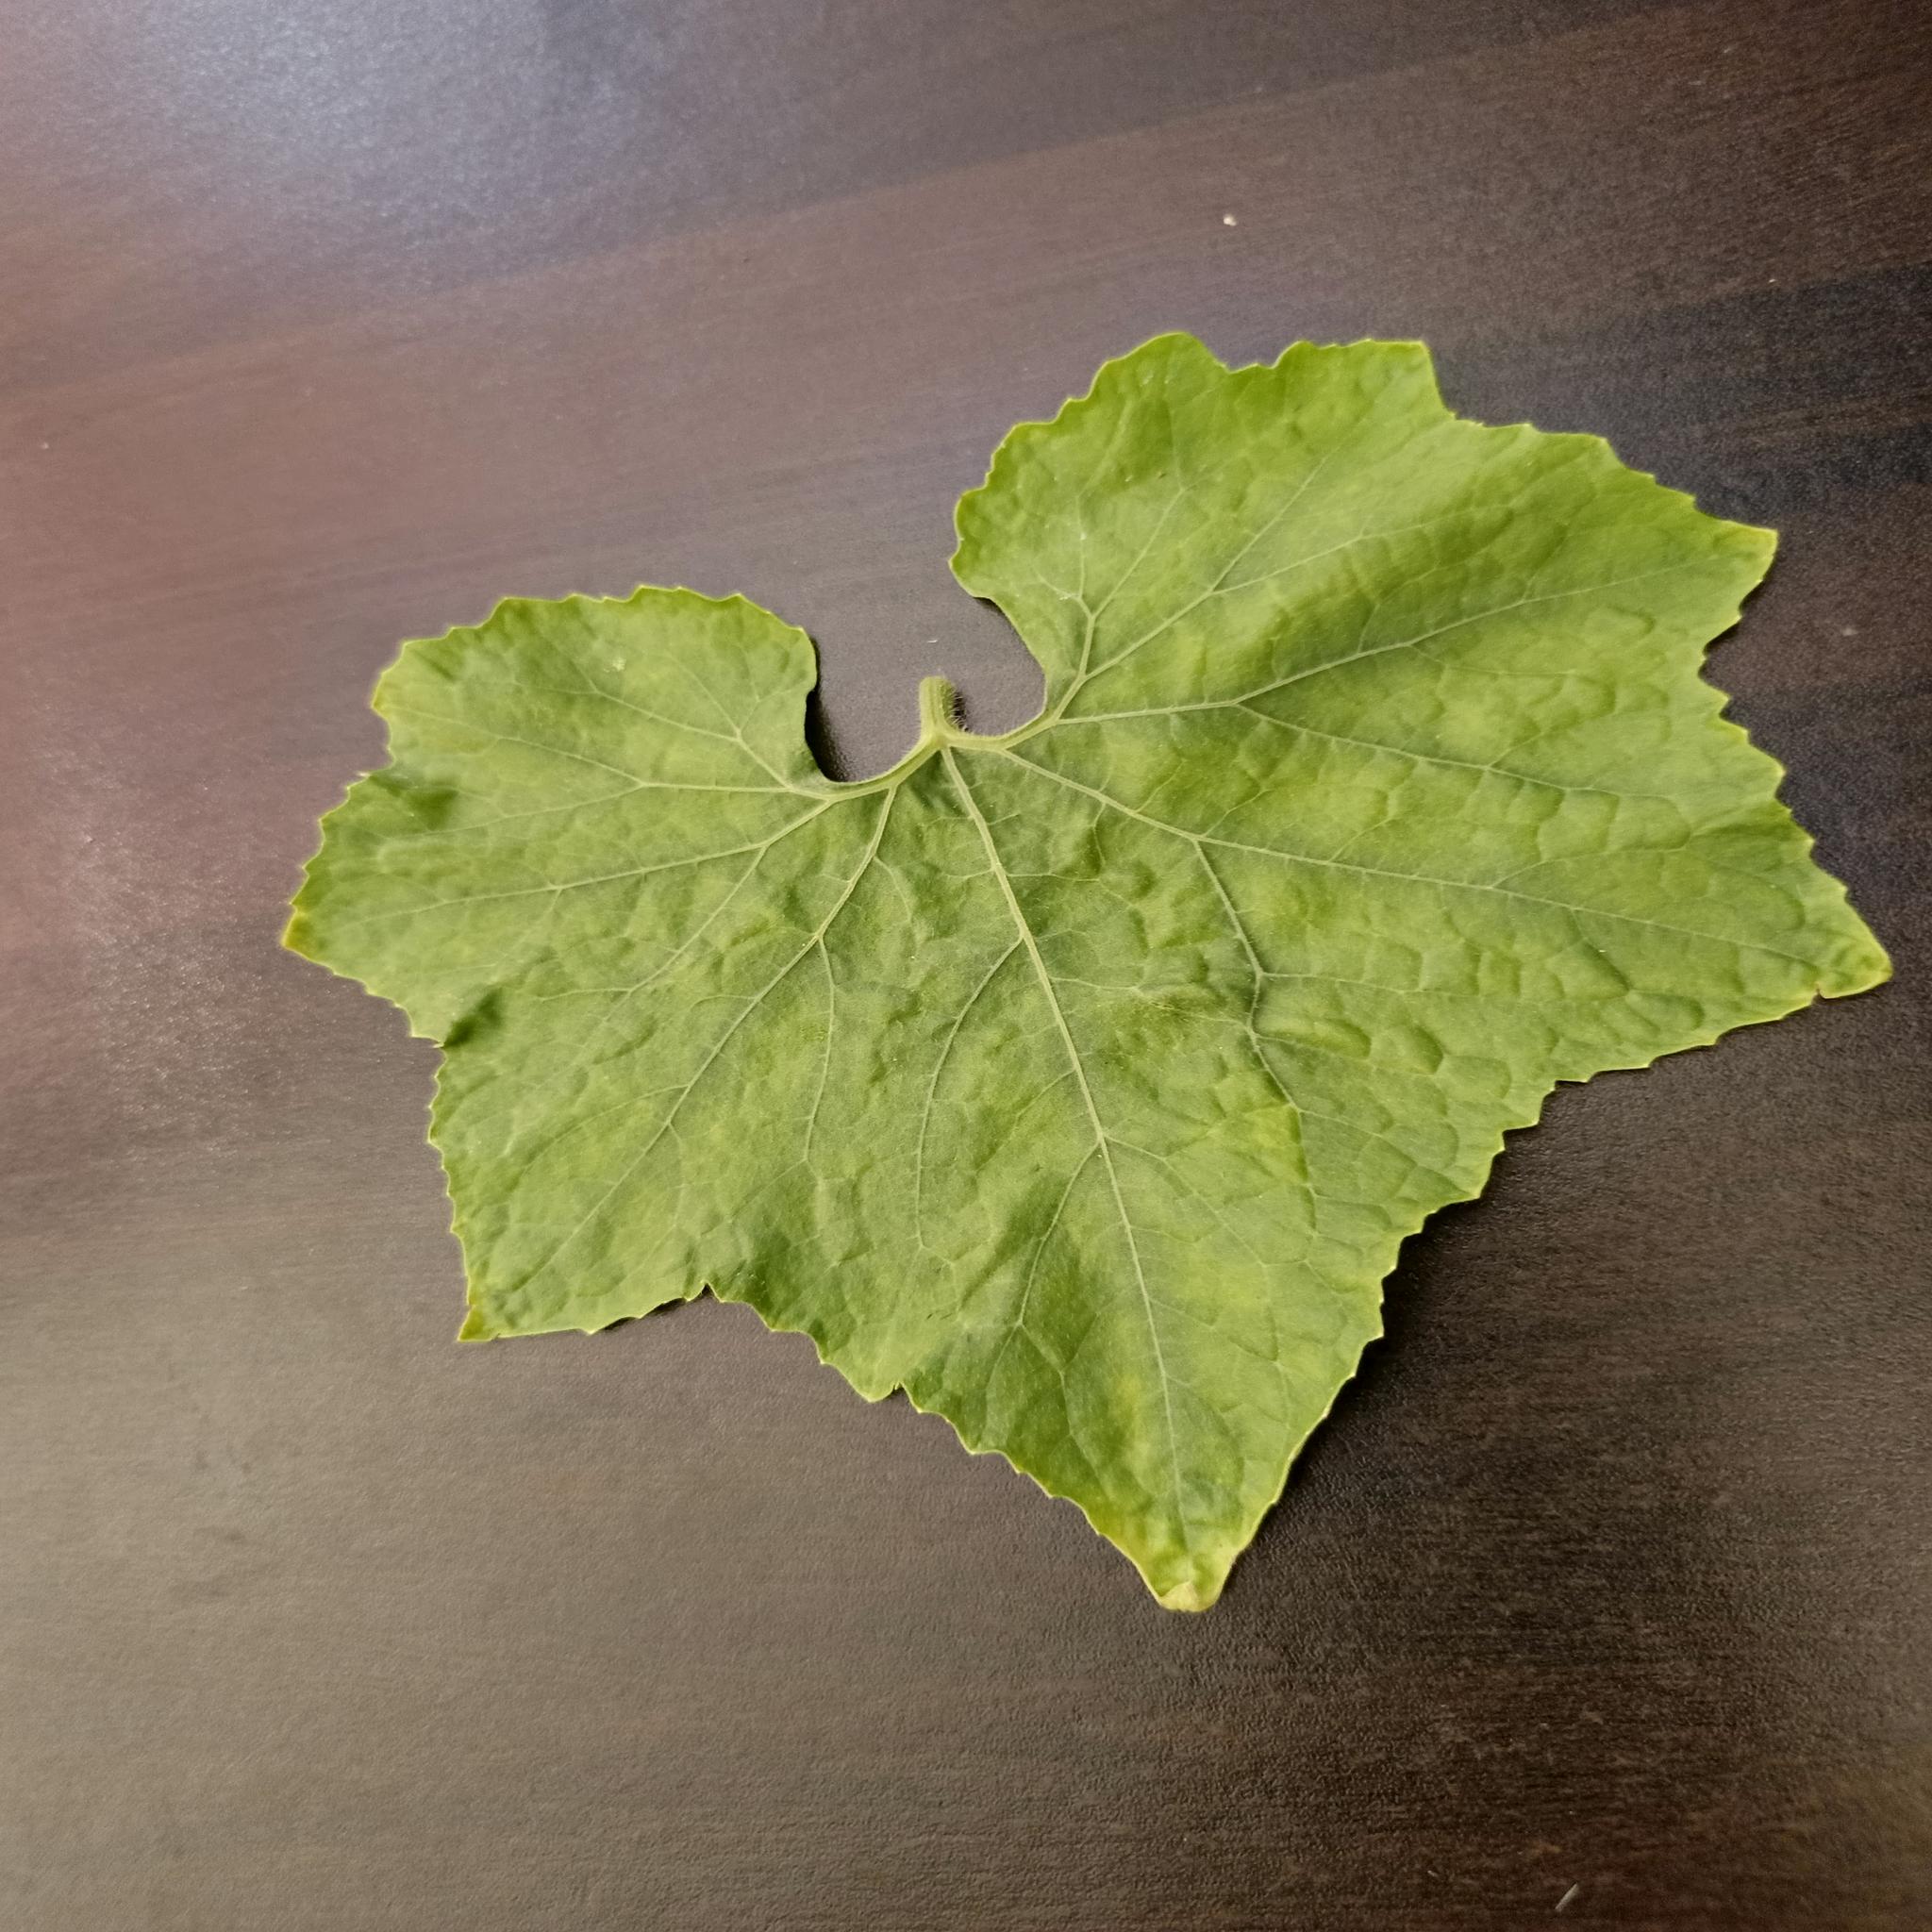
Label: Healthy